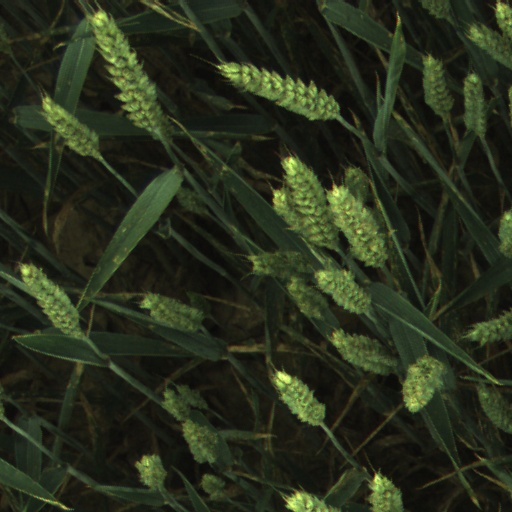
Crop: wheat